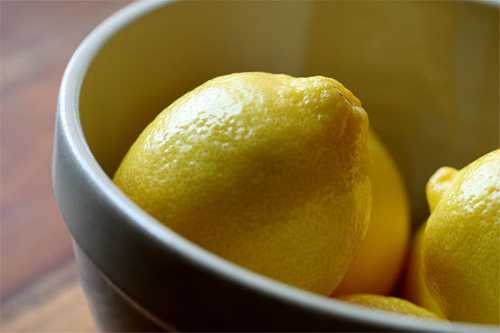
Label: Lemon